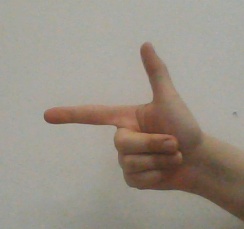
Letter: yaa